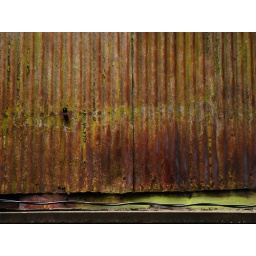
A rusty building I found near Waseda University.